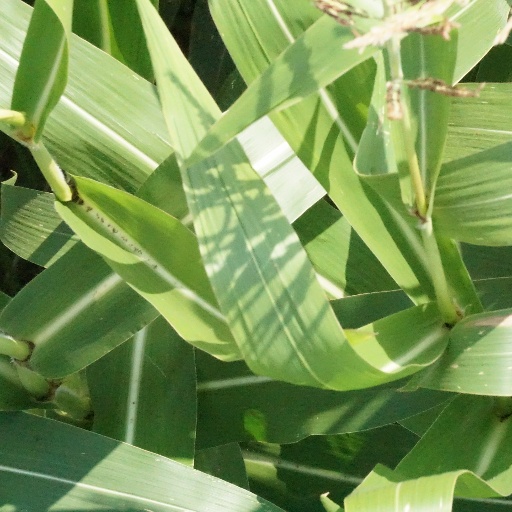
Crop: maize; corn